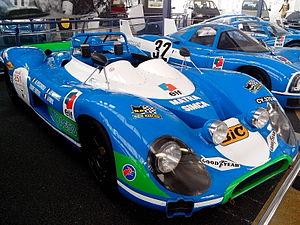
Collection de l'Espace Automobiles Matra